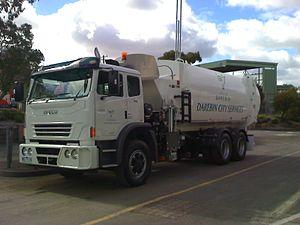
L'IVECO ACCO est un camion porteur de gamme moyenne-lourde fabriqué par la filiale australienne du constructeur italien Iveco, Iveco Australia depuis 1972.